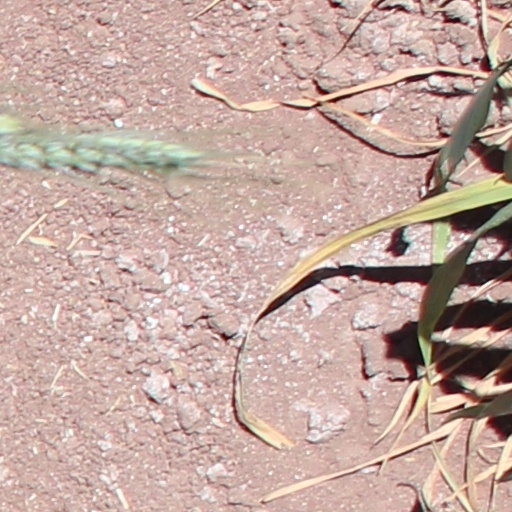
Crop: wheat